Alexis Curet

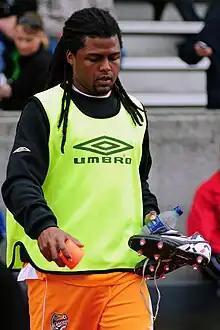
Rivera with the Islanders

Alexis "Pasa" Rivera Curet (born October 29, 1982) is a Puerto Rican footballer who currently plays for the Puerto Rico Soccer League club Bayamón FC and current community relations director for Puerto Rico FC.